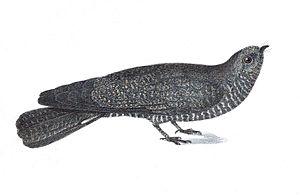
L'Engoulevent leucopyge est une espèce d'oiseaux de la famille des Caprimulgidae.
Nyctiprogne est un genre d'oiseaux de la famille des Caprimulgidae, dont les deux espèces se rencontrent en Amérique du Sud.